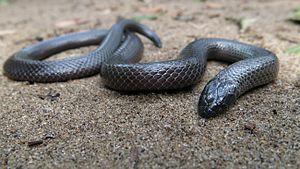
Amblyodipsas est un genre de serpents de la famille des Lamprophiidae.
Amblyodipsas polylepis est une espèce de serpents de la famille des Lamprophiidae.